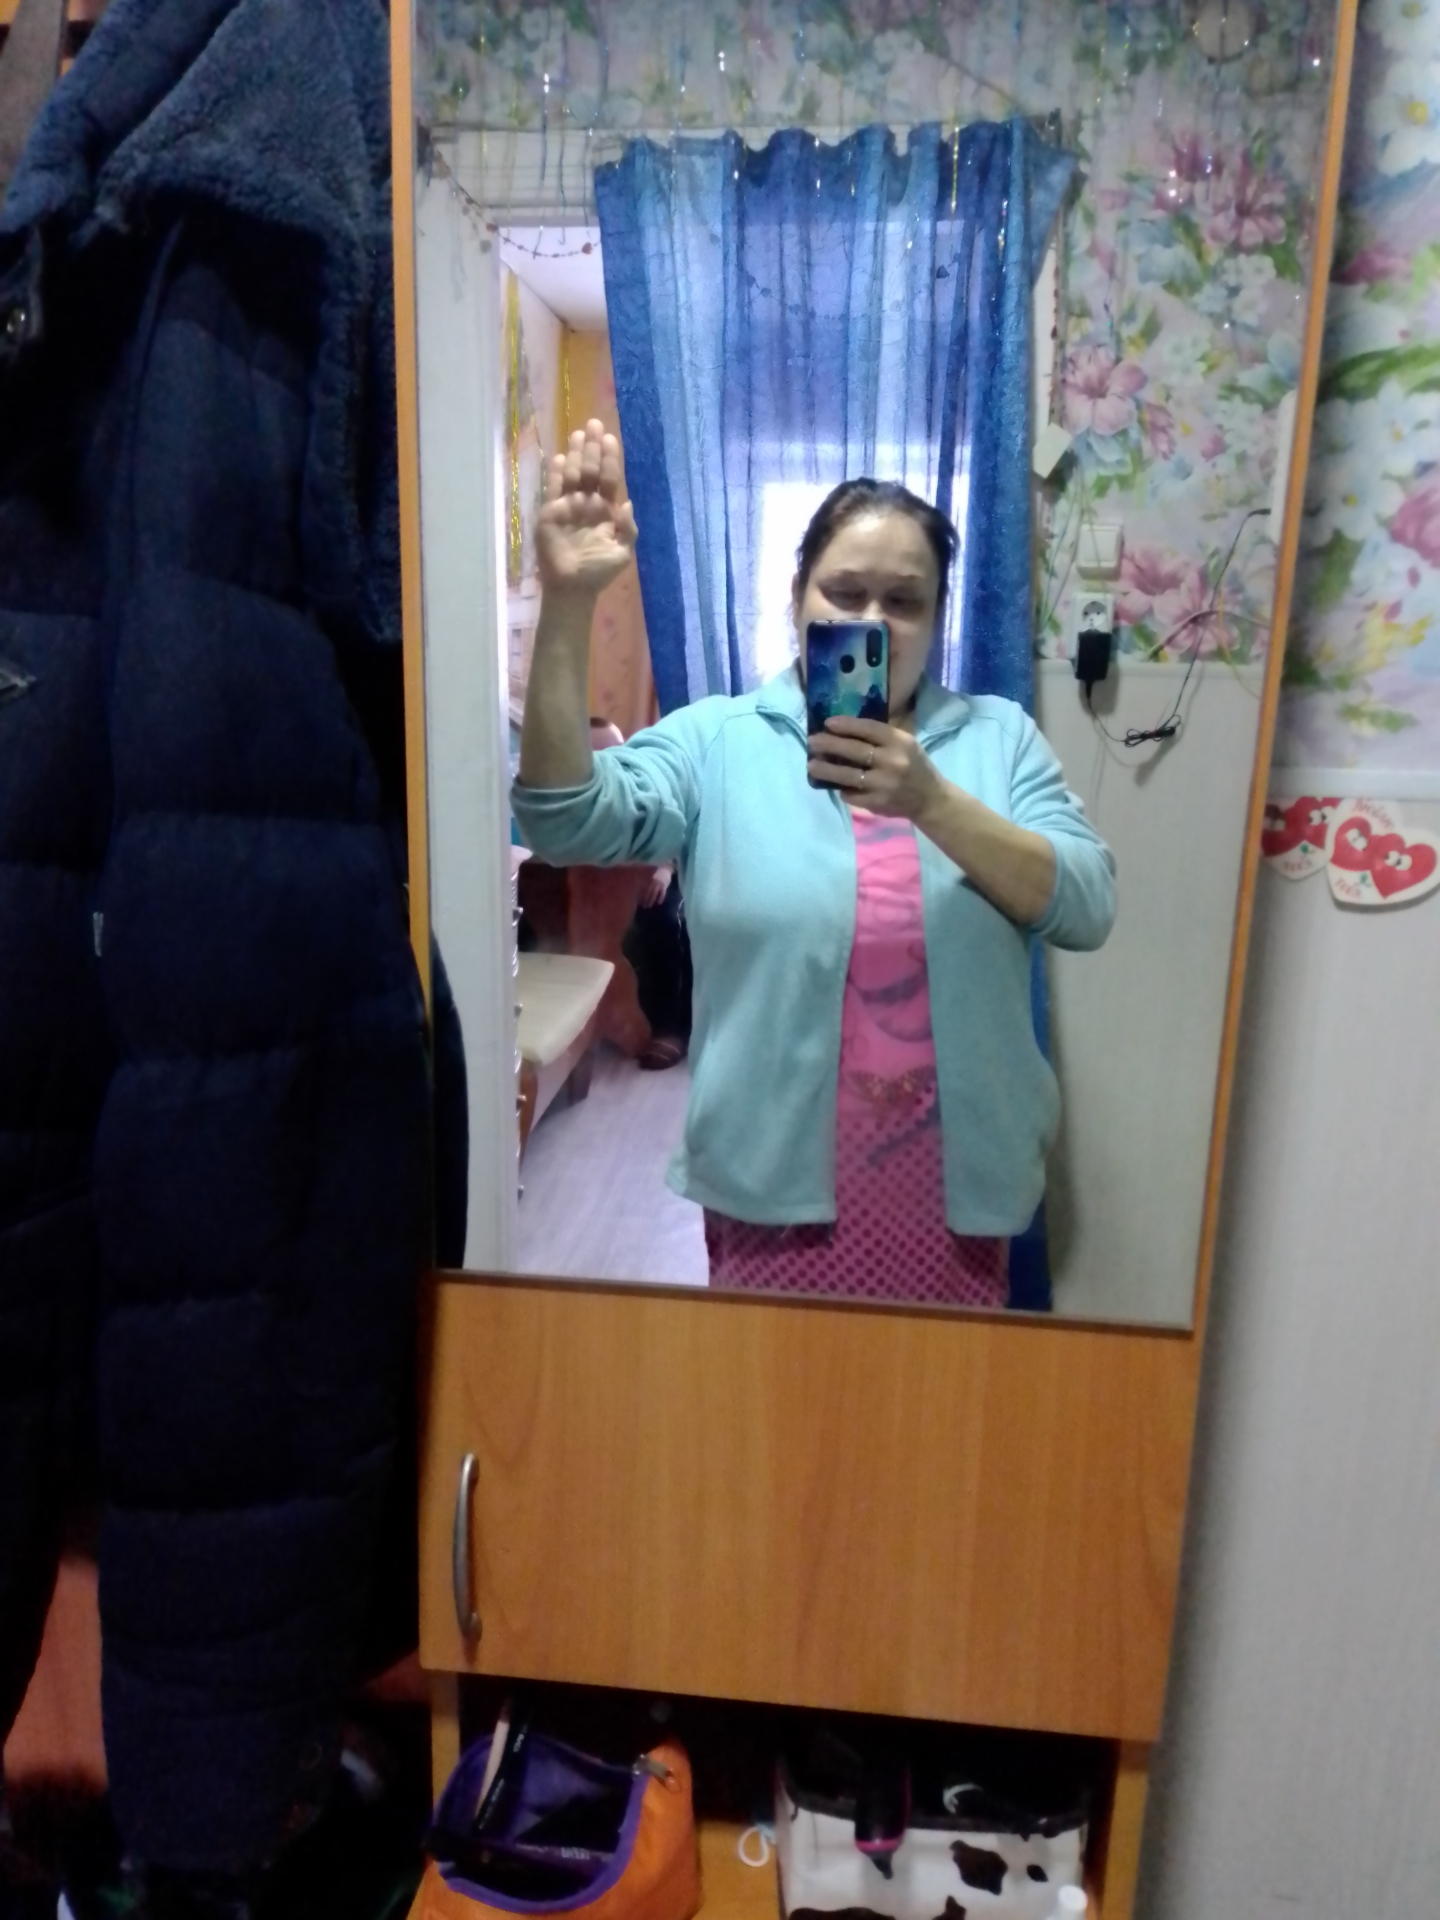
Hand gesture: stop